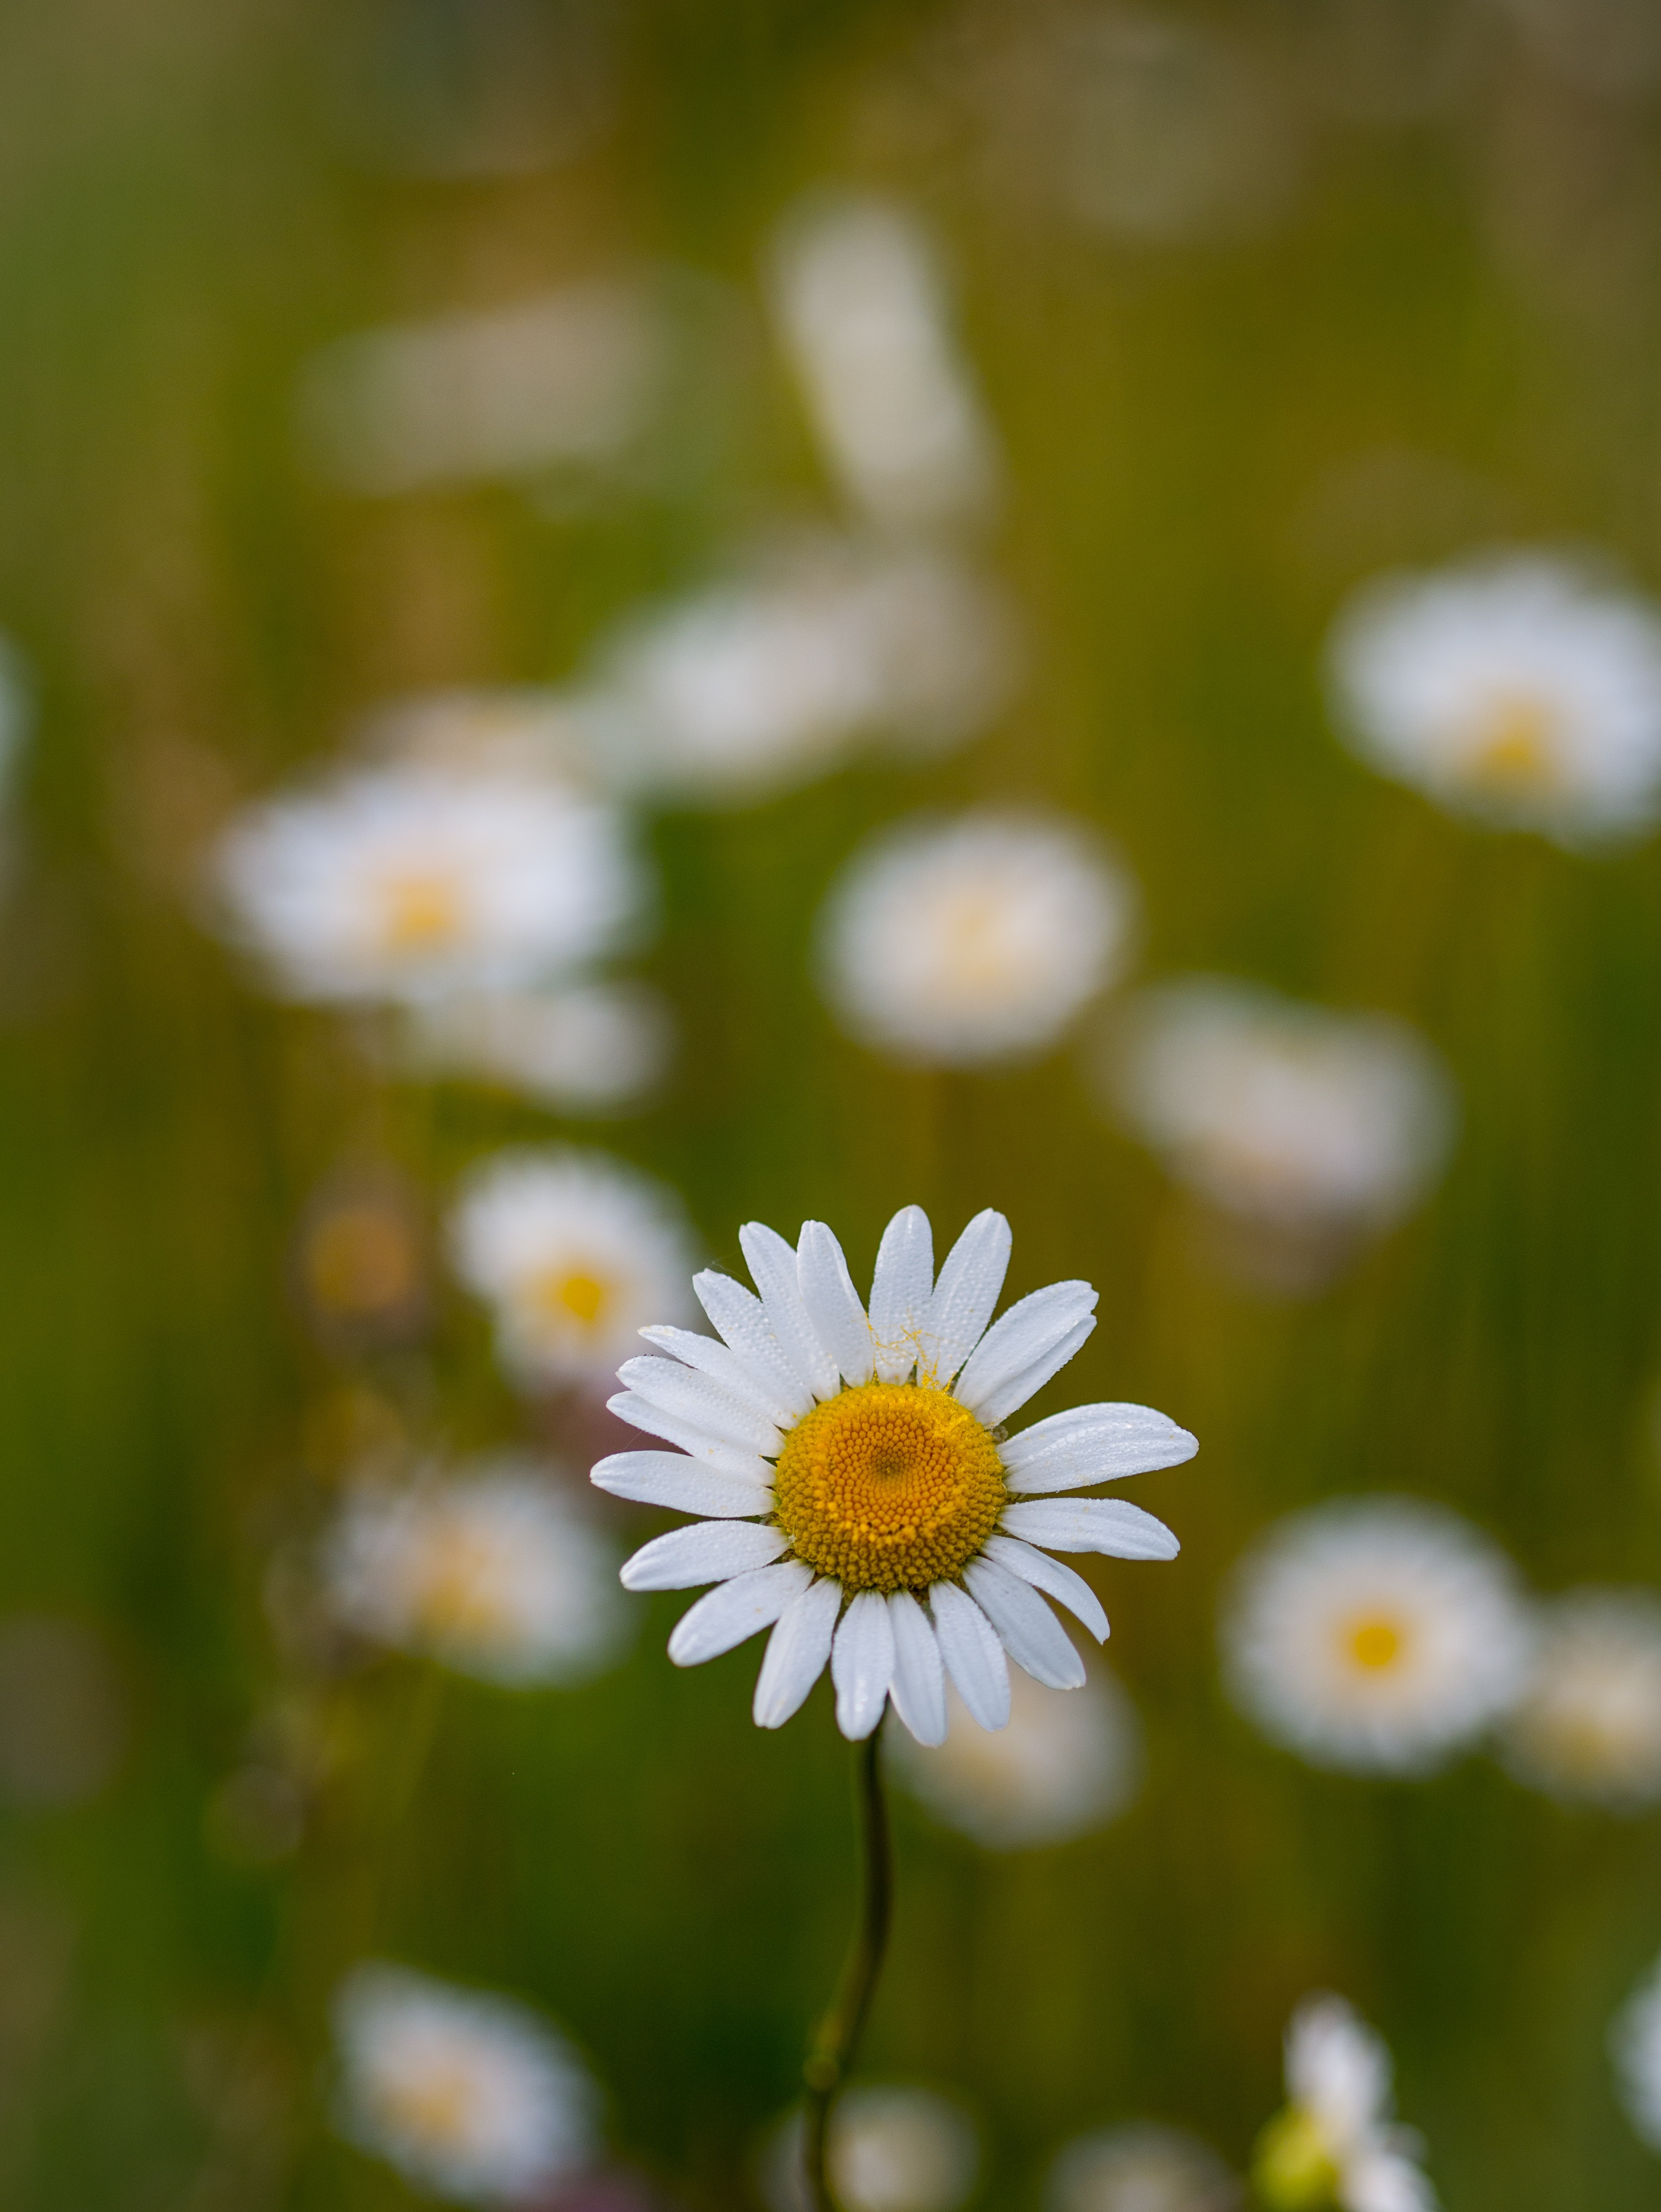
nature, grass, blossom, plant, field, meadow, sunlight, leaf, flower, petal, daisy, spring, green, botany, yellow, flora, fauna, wildflower, close up, macro photography, flowering plant, daisy family, oxeye daisy, plant stem, land plant, chamaemelum nobile